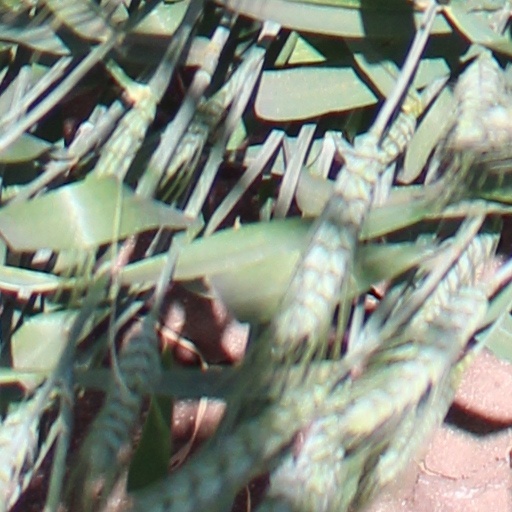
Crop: wheat